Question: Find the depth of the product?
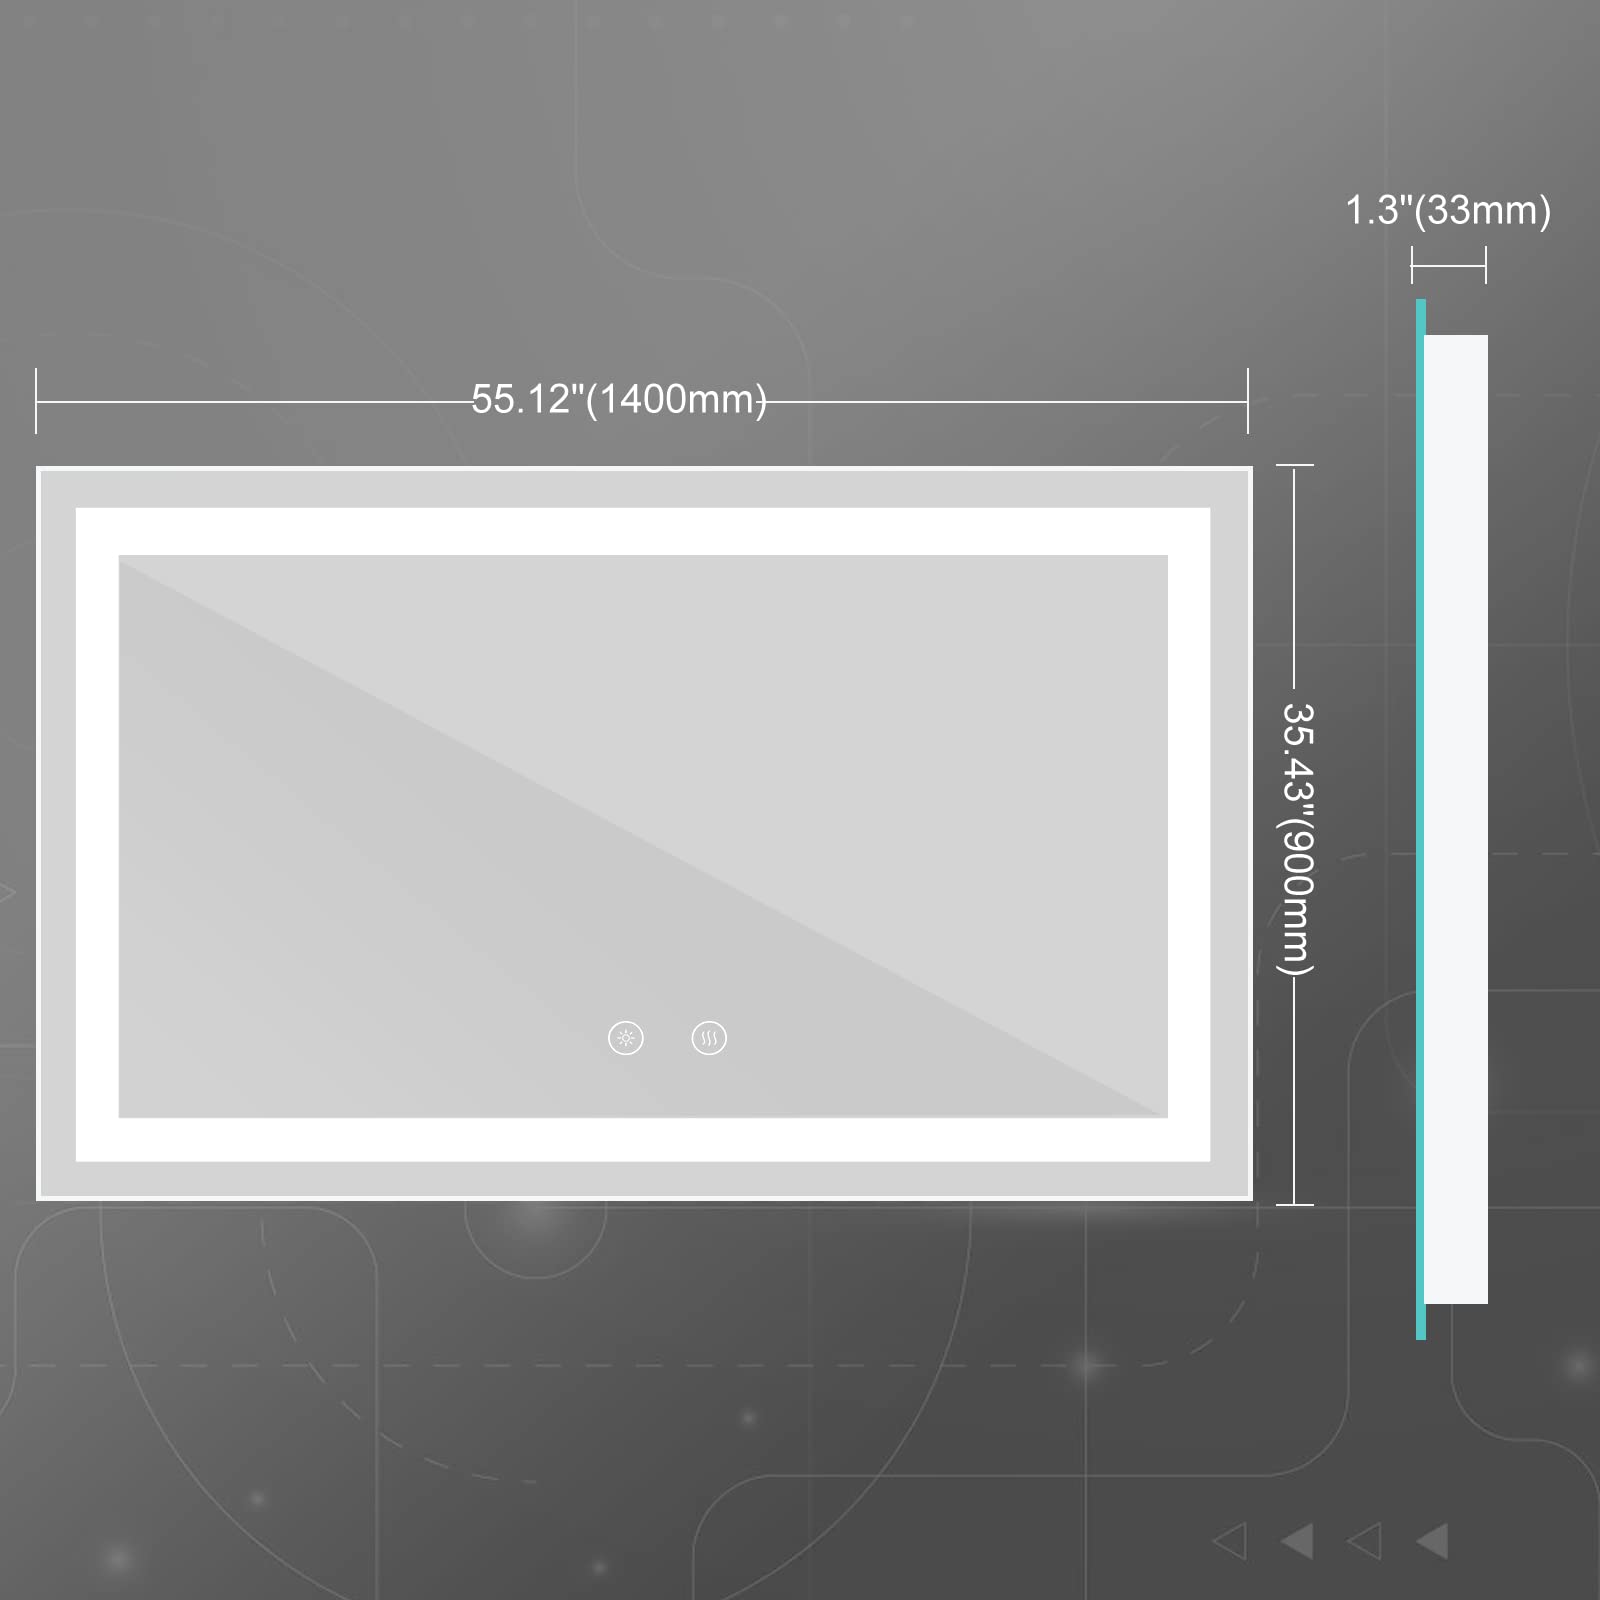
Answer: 900.0 millimetre